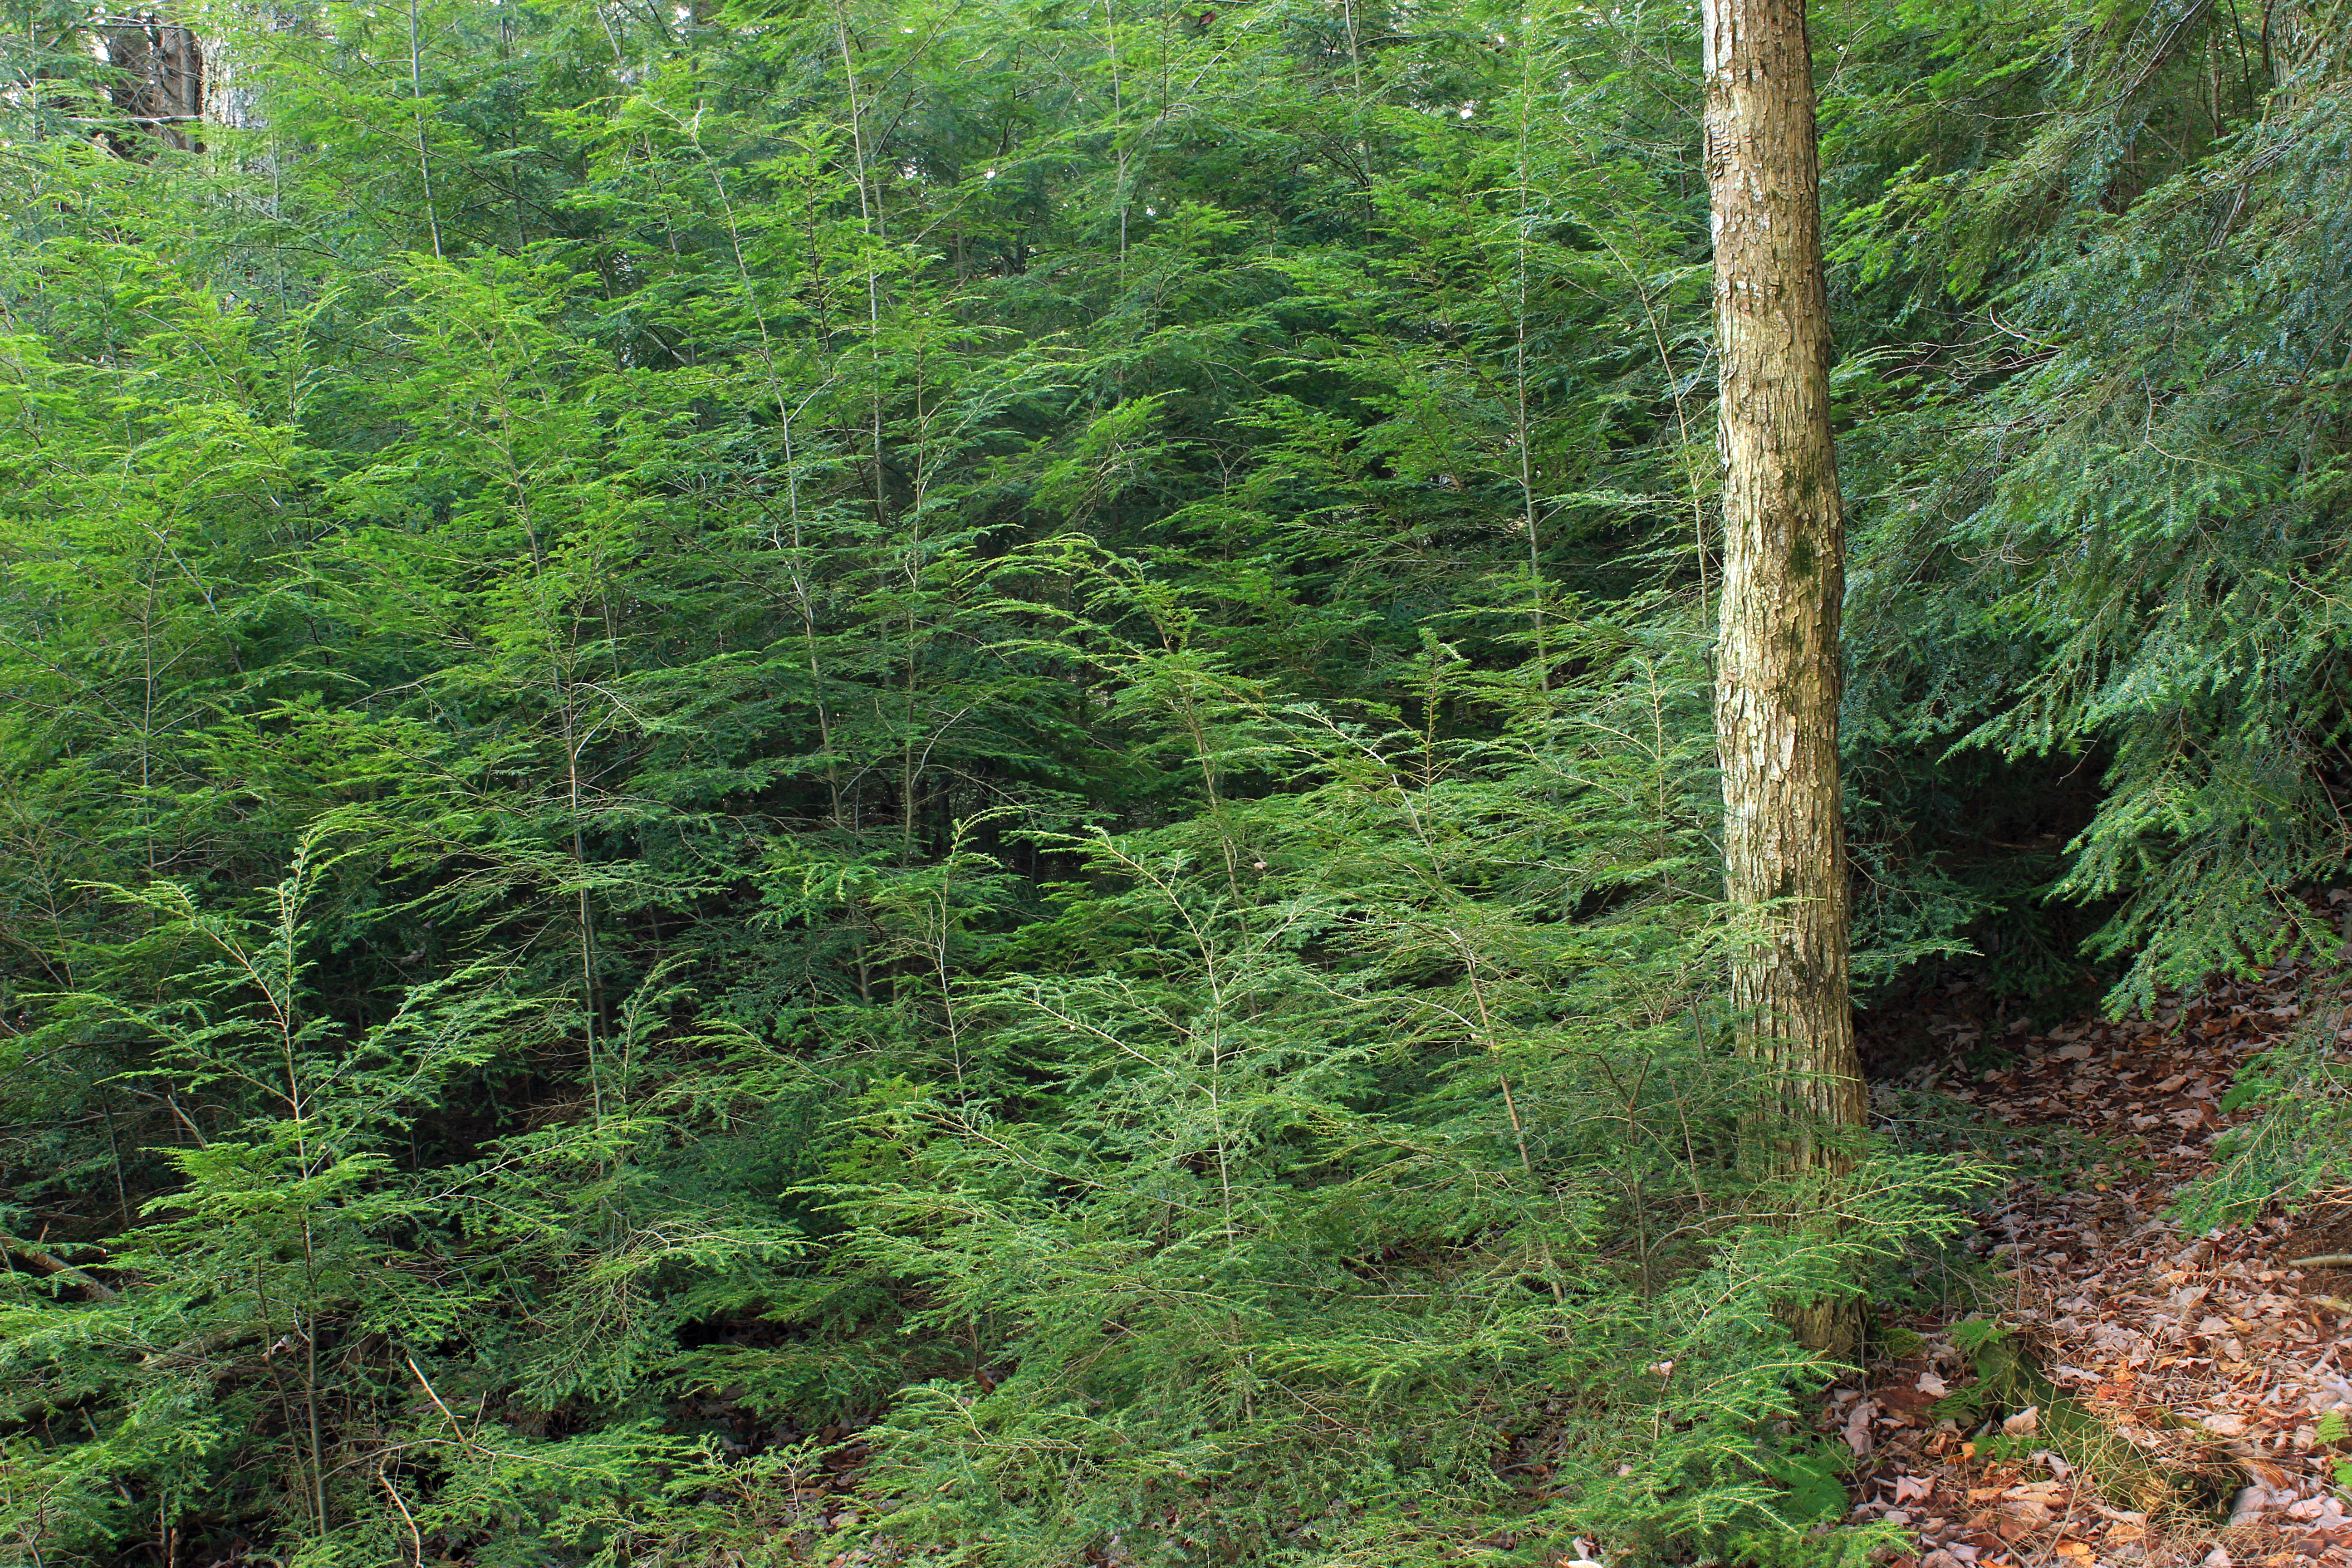
tree, nature, forest, wilderness, winter, plant, hiking, trail, stream, green, jungle, fir, ridge, trees, creativecommons, coniferous, spruce, vegetation, rainforest, deciduous, hemlocks, easternhemlocks, tsugacanadensis, understory, saplings, ravine, pennsylvania, endlessmountains, loyalsockstateforest, sullivancounty, fernrocknaturetrail, woodland, habitat, ecosystem, biome, old growth forest, natural environment, geographical feature, woody plant, temperate broadleaf and mixed forest, temperate coniferous forest, land plant, riparian forest